Arroz con pollo
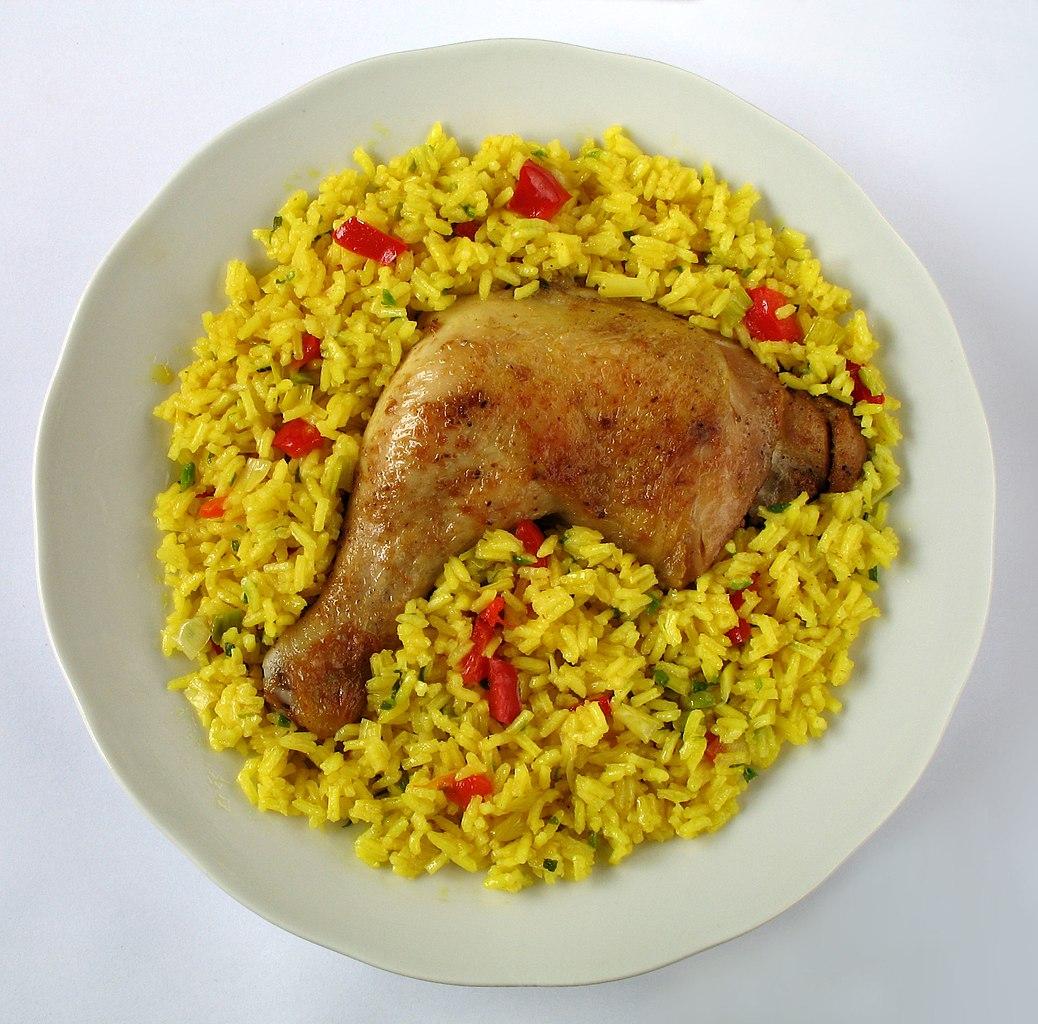
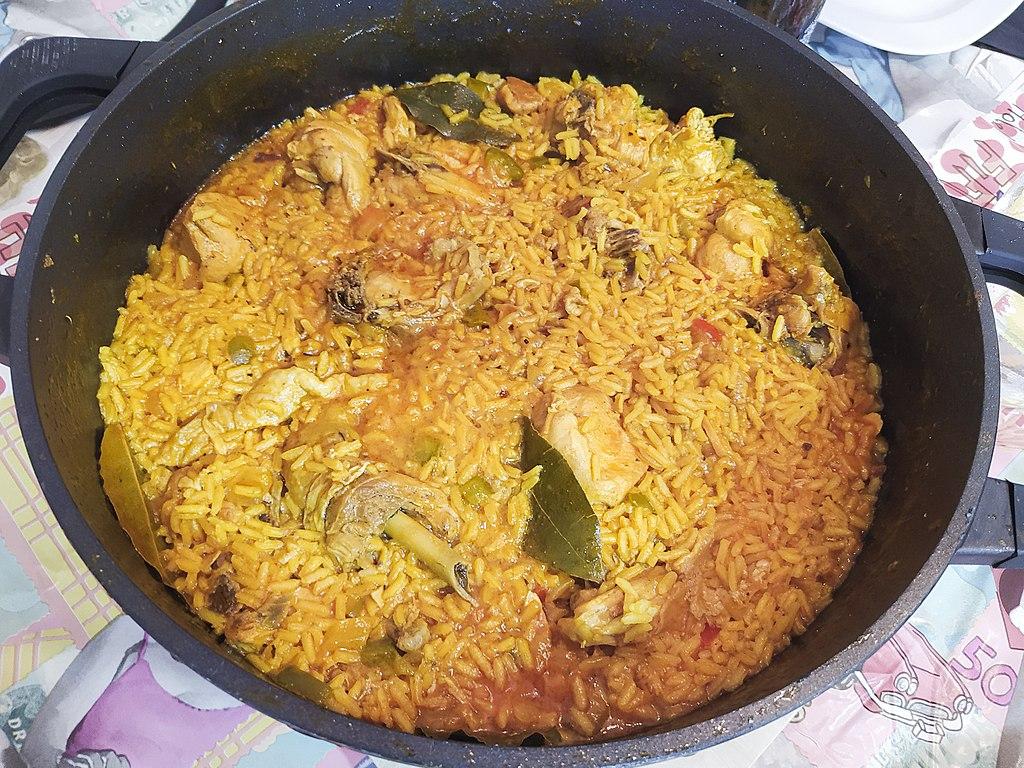
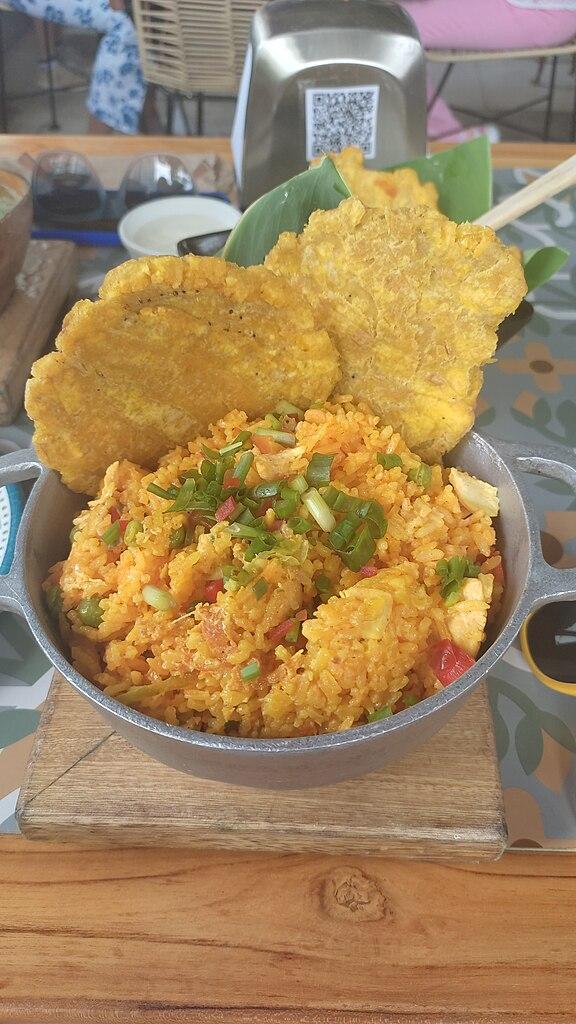
Also known as:
ar - Arabic: أرز كون بولو
de - German: Arroz con Pollo
es - Spanish: Arroz con pollo
it - Italian: Arroz con pollo
ja - Japanese: アロス・コン・ポーヨ
jv - Javanese: Arroz con pollo
ko - Korean: 아로스 콘 포요
tr - Turkish: Arroz con pollo
vi - Vietnamese: Arroz con pollo
zh - Chinese: 西班牙鸡肉饭
Category: rice (mixed rice)
Cuisine: Latin American
Associated cuisines: Latin American
Area: Spain
Countries: Spain
Region: Southern Europe, , , ,
The dish consists of chicken cooked with rice, onions, saffron, and a potential plethora of other grains or Vegetable.